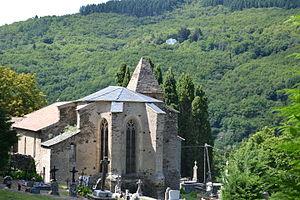
Eglise Saint-André - XIV siècle
Labastide-Esparbairenque est une commune française située dans le département de l'Aude, en région Occitanie.
L'église Saint-André est une église située en France sur la commune de Roquefère en proximité de la commune de Labastide-Esparbairenque dont elle est église paroissiale, dans le département de l'Aude en région Languedoc-Roussillon.